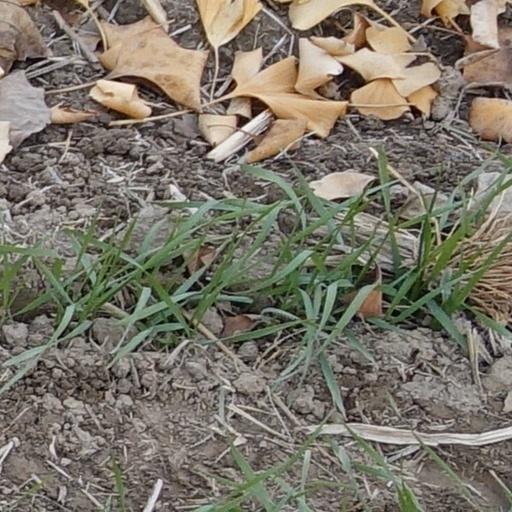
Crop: wheat